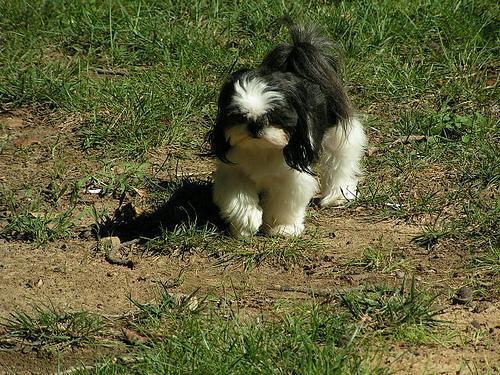
Shih-Tzu